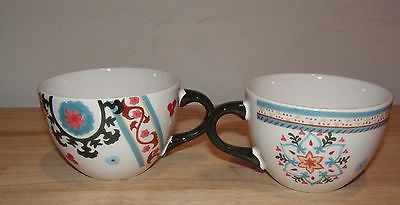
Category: mug